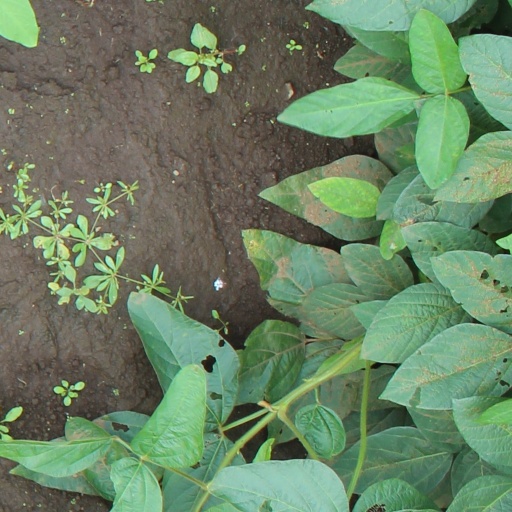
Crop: soybean